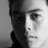
Emotion: sad